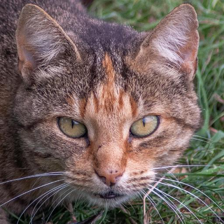
Label: animals